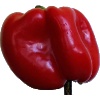
Label: Pepper Red 1